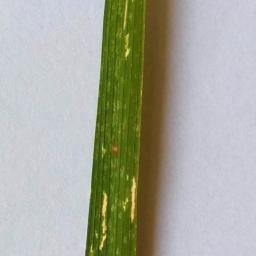
Label: Rice___Leaf_Blast